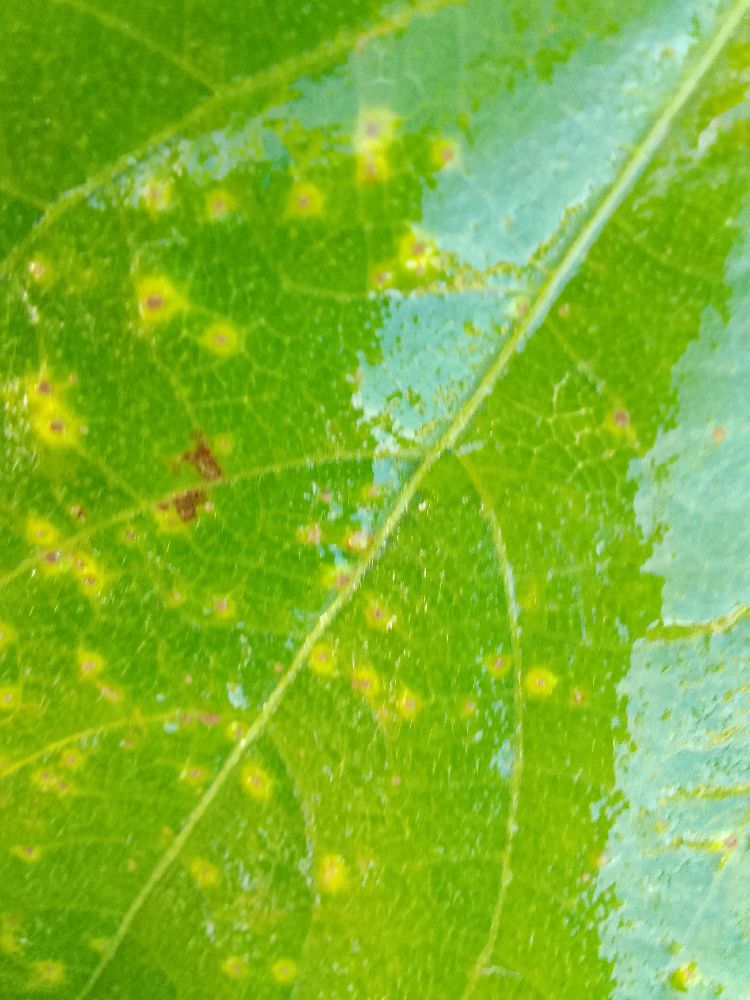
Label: rust